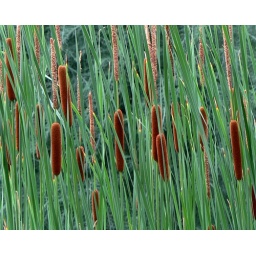
the swamp - actually a little water feature about three feet in diameter with itty bitty little cat tails